DeMar DeRozan

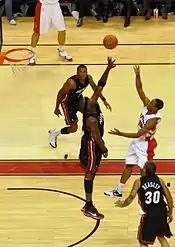
DeRozan shooting over Jermaine O'Neal in a 2009 game

On April 8, 2009, DeRozan announced his decision to enter the 2009 NBA draft and forgo his final three years of eligibility at USC. On June 25, 2009, he was selected ninth overall by the Toronto Raptors in the 2009 draft. He stated that part of the reason he left for the NBA after only one year at USC was to help take better care of his mother, who suffers from lupus.